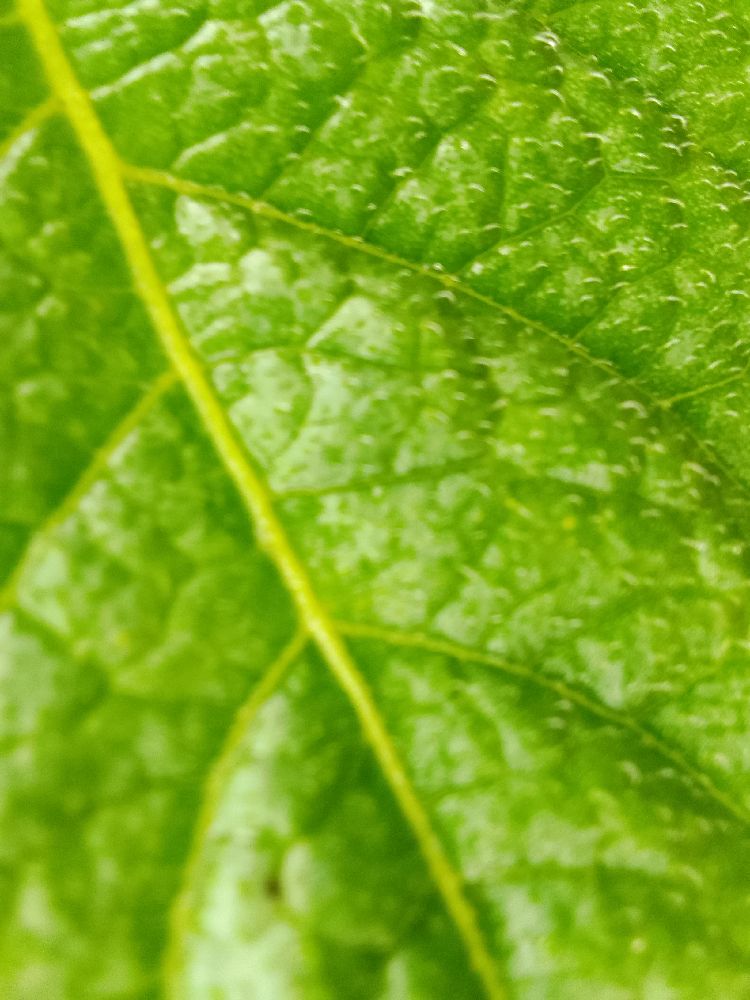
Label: Healthy